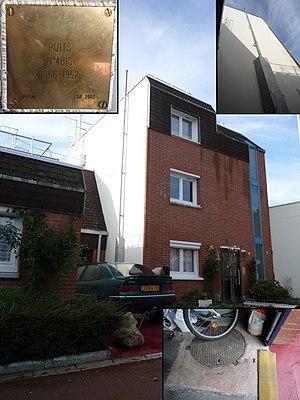
La Fosse n° 4 - 4 bis de la Compagnie des mines de l'Escarpelle était un charbonnage constitué de deux puits situé à Douai (Dorignies), Nord, Nord-Pas-de-Calais, France.
La Compagnie des mines de l'Escarpelle est une compagnie minière qui a exploité la houille à Roost-Warendin, Leforest, Pont-de-la-Deûle, Dorignies, Courcelles-les-Lens et Auby dans le Bassin minier du Nord-Pas-de-Calais, à cheval dans le département du Nord et du Pas-de-Calais. M. Soyez établit un sondage le 13 juin 1846 dans le hameau de l'Escarpelle à Roost-Warendin, dans le but de découvrir la houille au-delà de la concession d'Aniche. Le sondage étant un succès, une société est fondée le 4 février 1847, elle effectue sa demande en concession le 19 juin et commence le fonçage de sa première fosse la même année à Roost-Warendin.